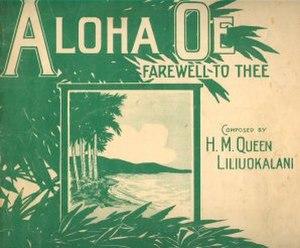
La musique hawaïenne est la musique originaire d'Hawaï. Elle se manifeste par des chants traditionnels maori accompagnés de danse et l'utilisation d'instruments notables tels que la guitare hawaïenne. Elle a des similitudes avec la musique polynésienne et la musique maorie, mais du fait du statut politique de l'île, elle subit aussi une grosse influence de la musique des États-Unis.